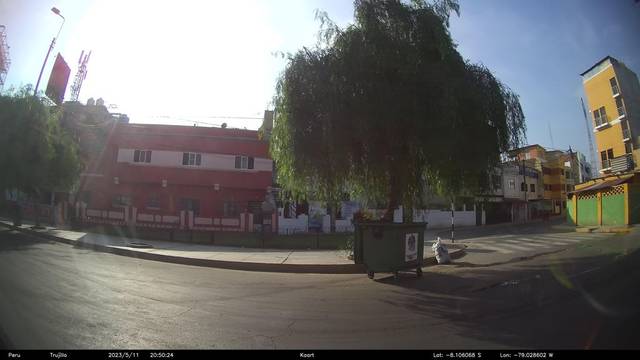
Region: Peru
Coordinates: -8.106, -79.029